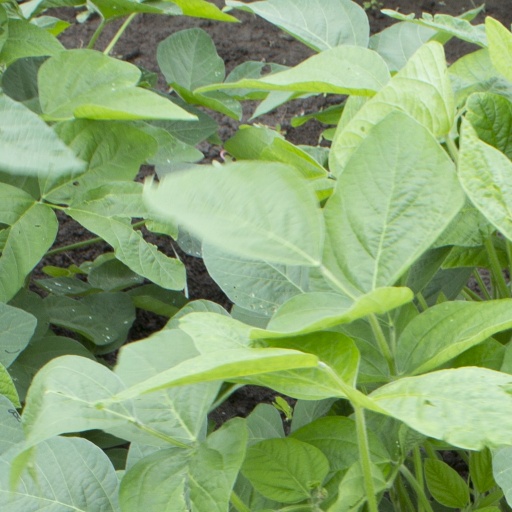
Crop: soybean